List of birds of Pennsylvania

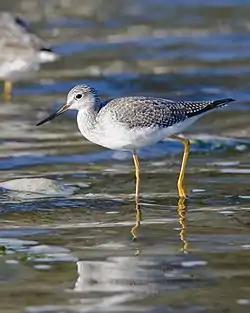
Greater yellowlegs

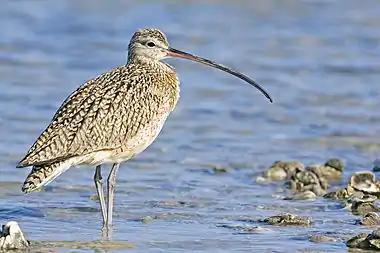
Long-billed curlew

Scolopacidae is a large diverse family of small to medium-sized shorebirds including the sandpipers, curlews, godwits, shanks, tattlers, woodcocks, snipes, dowitchers, and phalaropes. The majority of these species eat small invertebrates picked out of the mud or soil. Different lengths of legs and bills enable multiple species to feed in the same habitat, particularly on the coast, without direct competition for food.